History of children in the military

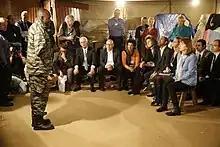
David Livingstone speaks about his experiences as a child soldier with the Lord's Resistance Army in Uganda.

Over a period of twenty years the rebel Lord's Resistance Army (LRA) has abducted more than 30,000 boys and girls as soldiers or sex slaves. Joseph Kony began the Lord's Resistance Army (LRA) in 1987, originally to protect northern Ugandans from the 1986 military coup by the People's National Resistance Army. Stating that he "received messages from God" Kony began attacking his own people, the Acholi, to establish a new theocratic government in Uganda based on the principles of the "Ten Commandments of God". This attempt by the LRA to gain control of the Ugandan government via roaming armies used boy- as well as girl-children as soldiers, such as Grace Akallo.